Southington Public Library

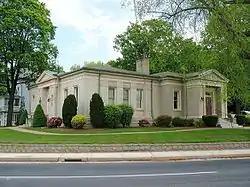
The historic library building

The Southington Public Library is the public library serving Southington, Connecticut. It is located at 255 Main Street in a modern facility erected in 1974. Its first building, constructed in 1902 and located at 239 Main Street, now houses the Southington Historical Center. That building, a fine local example of Classical Revival architecture, was listed on the National Register of Historic Places in 1989.